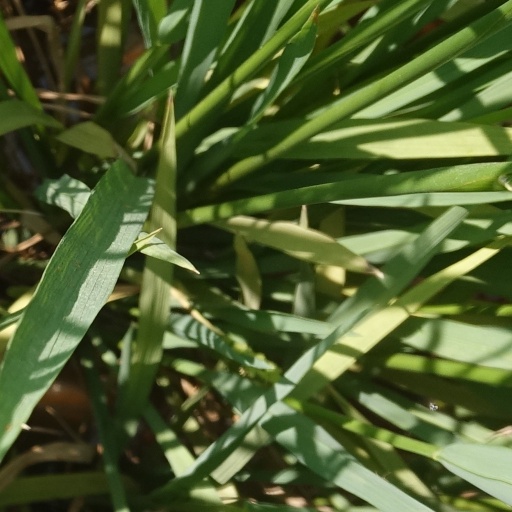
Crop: rice